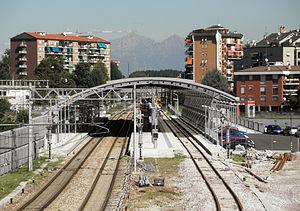
La gare de Milan-Affori est une gare ferroviaire italienne de la ligne de Milan à Asso, située à Affori, quartier de la ville de Milan, capitale de la province de Milan et de la région de Lombardie.